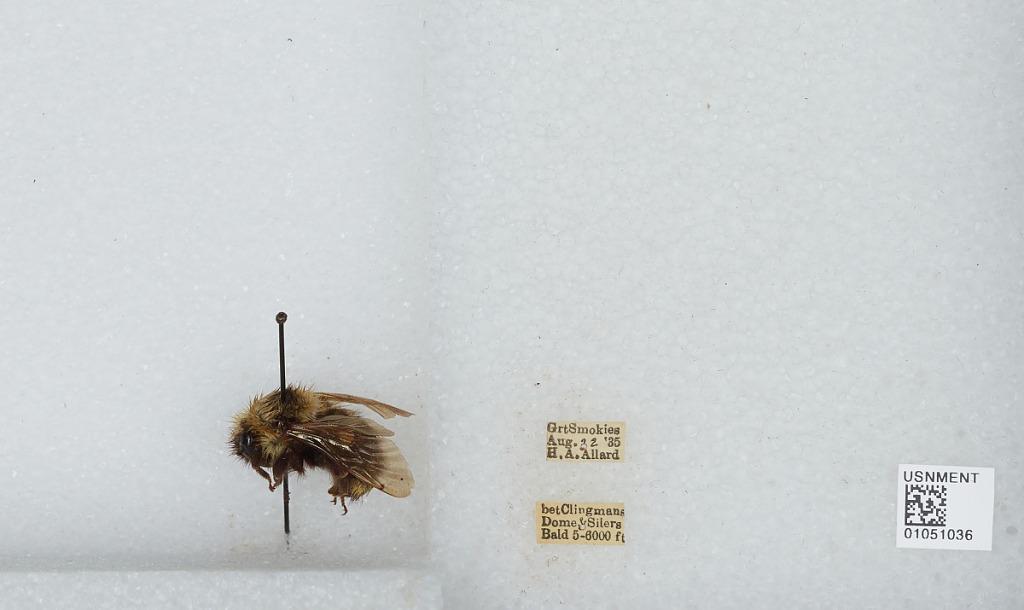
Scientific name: Bombus sp.
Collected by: H. Allard
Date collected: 1935-8-22
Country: United States
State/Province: Tennessee
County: Sevier
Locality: Great Smoky Mountains, between Clingmans Dome and Silers Bald
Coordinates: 35.5656, -83.5333